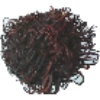
Label: Rambutan 1